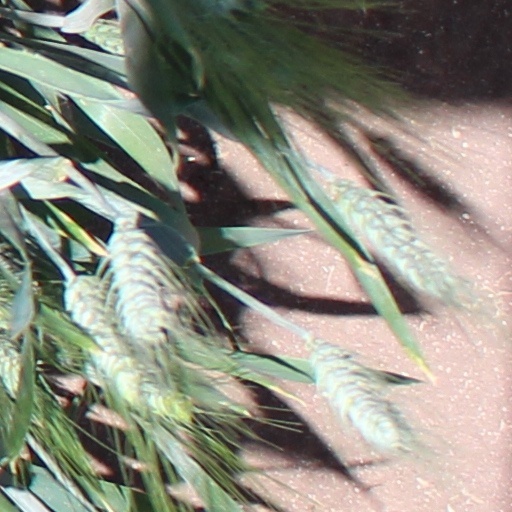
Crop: wheat